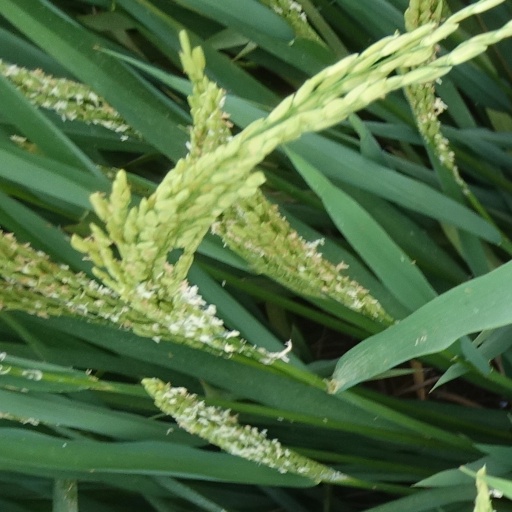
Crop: rice